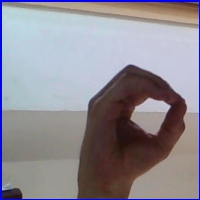
Letra: O